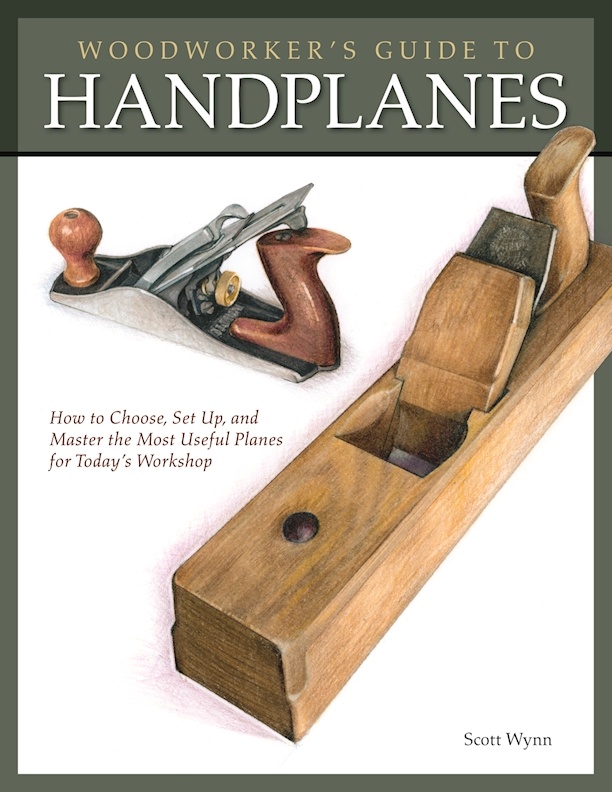
Woodworker's Guide to Handplanes
A technically rich analysis and evaluation of every handplane style in the world and how to maintain them for optimum performance.
Brand: Scott Wynn
Category: Hardware > Tools > Planers